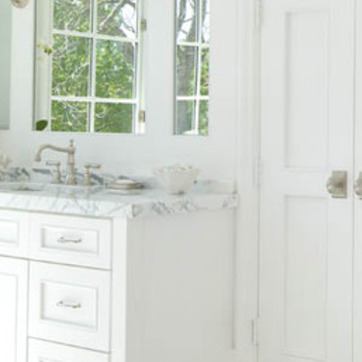
Material: ceramic